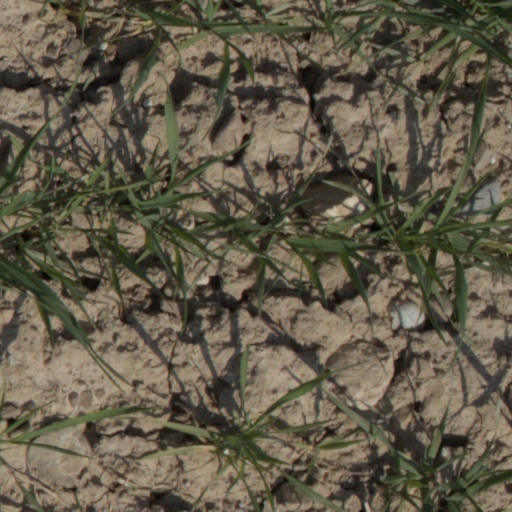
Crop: wheat